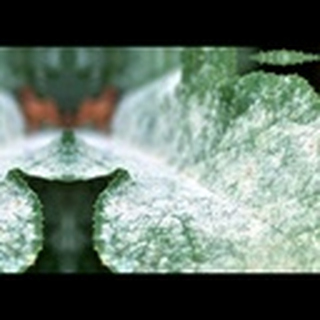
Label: cotton_powdery_mildew